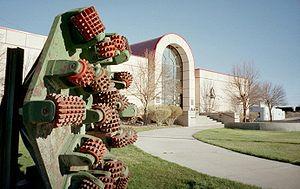
La ville de Grants est le siège du comté de Cibola, situé dans le Nouveau-Mexique, aux États-Unis, sur l'historique Route 66.